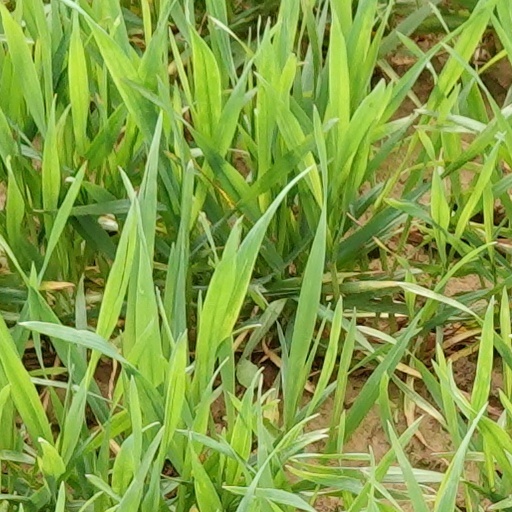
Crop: wheat